Minamoto clan

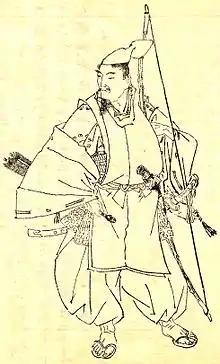
Minamoto no Yorimitsu (948–1021)

These were descendants of Emperor Kōkō. The great-grandson of his firstborn Prince Koretada, Kōshō, was the ancestor of a line of "busshi", from which various styles of Buddhist sculpture emerged. Kōshō's grandson Kakujo established the Shichijō Bussho workshop.